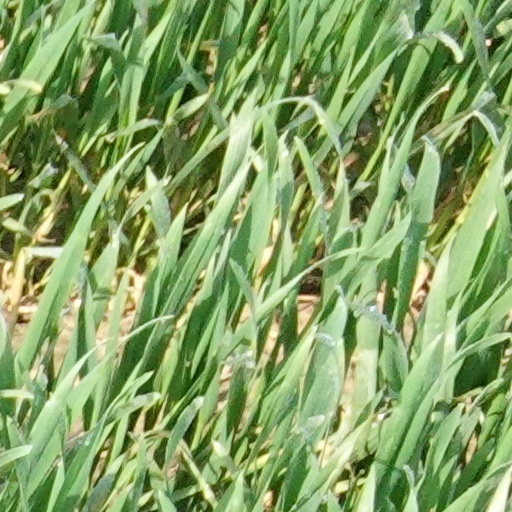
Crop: wheat